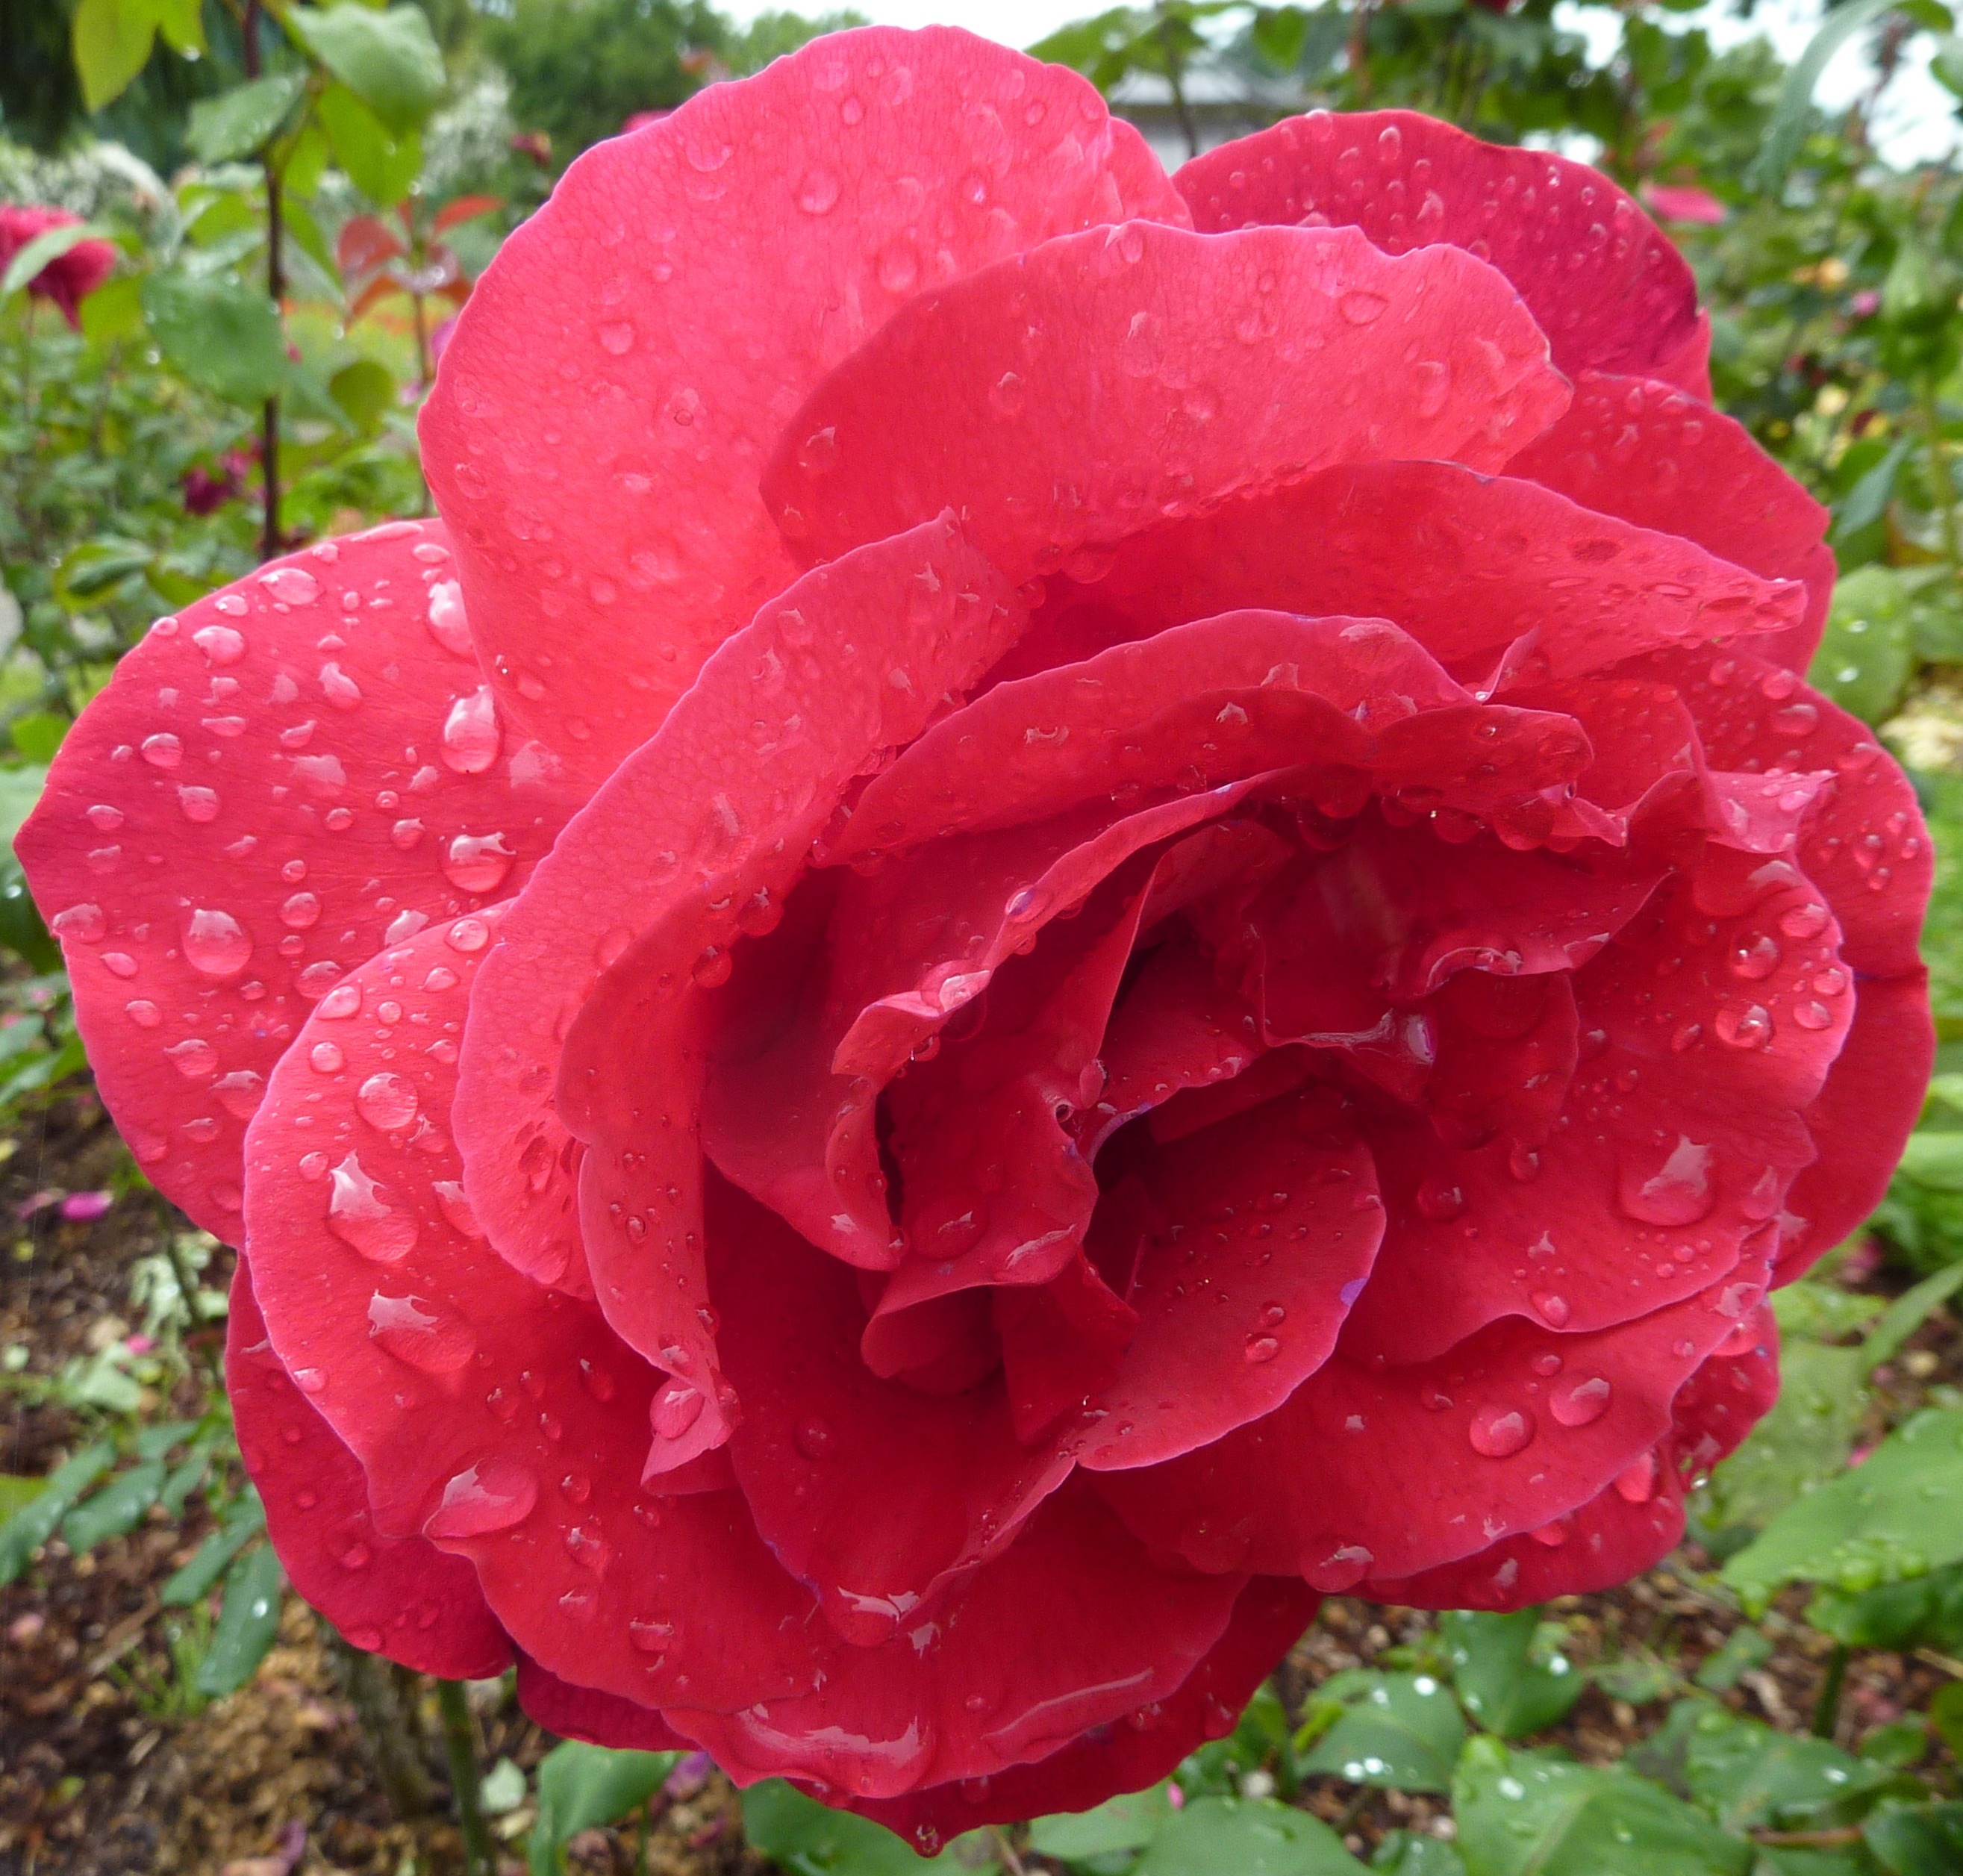
droplet, plant, flower, petal, bloom, wet, rose, red, macro, colorful, flora, rain drop, dew drop, plants, flowers, roses, shrub, growing, beauty, floribunda, fragrance, flowering plant, garden roses, rose family, annual plant, land plant, rosa centifolia